Iron Ore Line

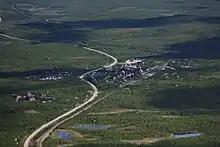
Abisko

In December 1991, LKAB stated that they wanted to take over the operation of the ore trains from NSB and SJ. This became possible due to new legislation. At the time, they were paying 0.15 Swedish krona (SEK) per tonne kilometer in Sweden and 0.30 Norwegian krone (NOK) per tonne kilometer in Norway, while comparable rates abroad were between SEK 0.03 and 0.10 per tonne kilometer. While SJ had several times during the 1980s agreed to reduce their rates, NSB had not offered the same, and was making a profit of NOK 60 to 70 million per year. LKAB stated that they, by taking over operations themselves, could save SEK 200 million per year. In addition, they stated that they could save between SEK 50 to 100 million in auxiliary fields. LKAB had sent an application to Swedish authorities for permission to take over operations, and had received positive feedback from SJ. NSB, on the other hand, did not support a solution where they did not operate the trains themselves. LKAB stated that if an agreement with NSB could not be reached, they would shift all their transport to the Port of Luleå.